Adigrat University

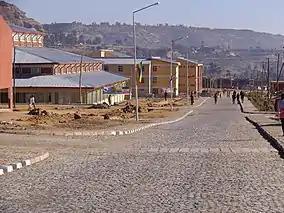
Bati Genahti Campus

The Adigrat University's team is called Welwalo, with colors gold and black. The Welwalo participates in Group A of the higher league in the Ethiopian Premier League as part of a football conference. The Welwalo men's football team plays home games at the Adigrat stadium.